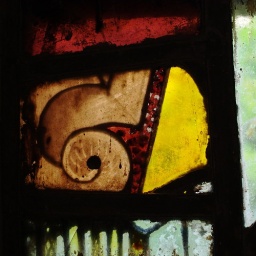
Fragments of old stained glass refitted to form a border to a window by Magdalen College Chapel, Oxford, 04 October 2009